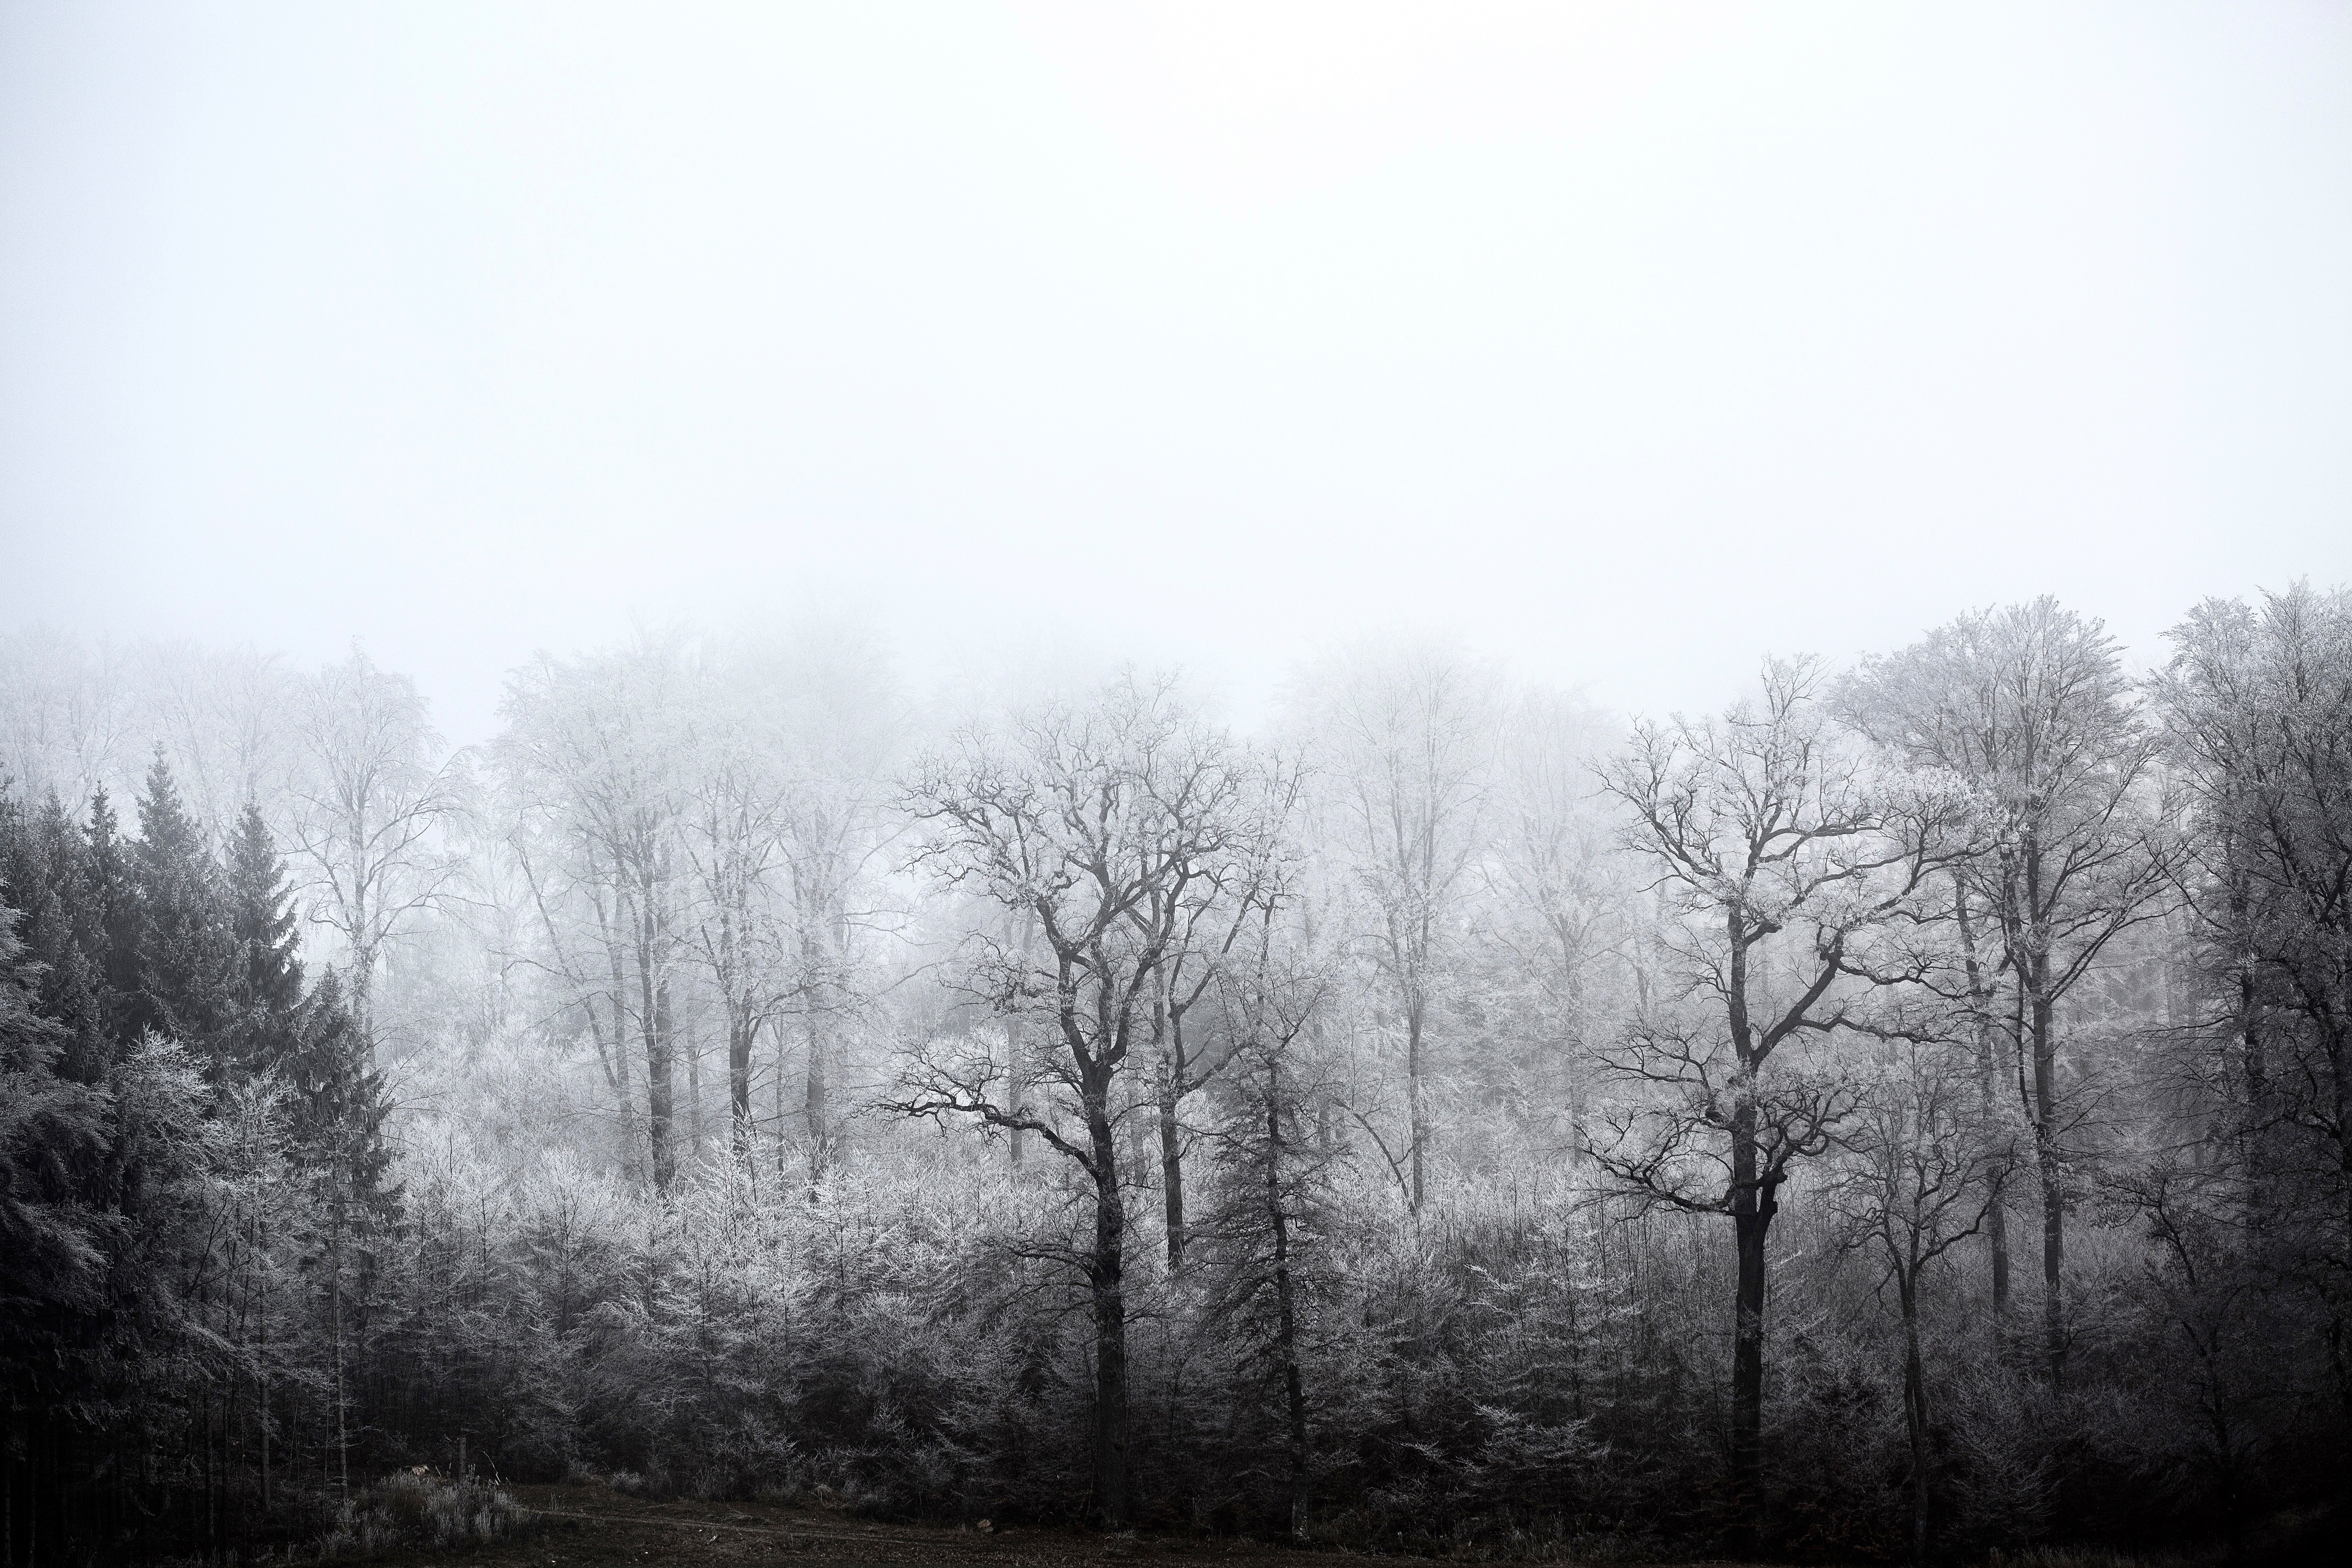
landscape, tree, nature, forest, branch, snow, winter, black and white, plant, fog, mist, white, sunlight, morning, atmosphere, ice, log, weather, haze, frozen, monochrome, season, trees, aesthetic, woodland, habitat, wintry, freezing, winter trees, monochrome photography, natural environment, atmospheric phenomenon, woody plant